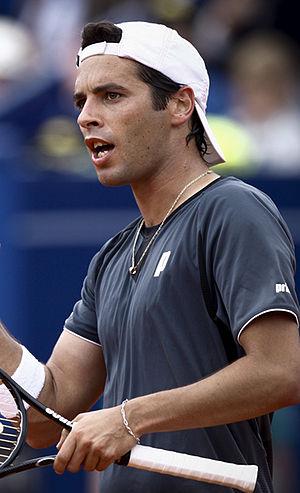
Albert Montañés Roca, né le 26 novembre 1980 à Sant Carles de la Ràpita, est un joueur de tennis espagnol, professionnel de 1999 à 2017.
Fabio Fognini, né le 24 mai 1987 à Sanremo, est un joueur de tennis italien, professionnel depuis 2004. Il compte neuf titres en simple pour dix finales perdues, dont un Masters 1000 remporté à Monte-Carlo en 2019.